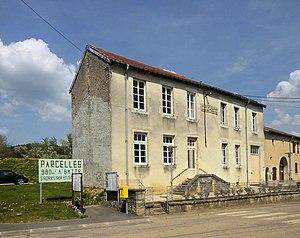
L'école et la mairie de Maconcourt
Maconcourt est une commune française située dans le département des Vosges en région Grand Est.